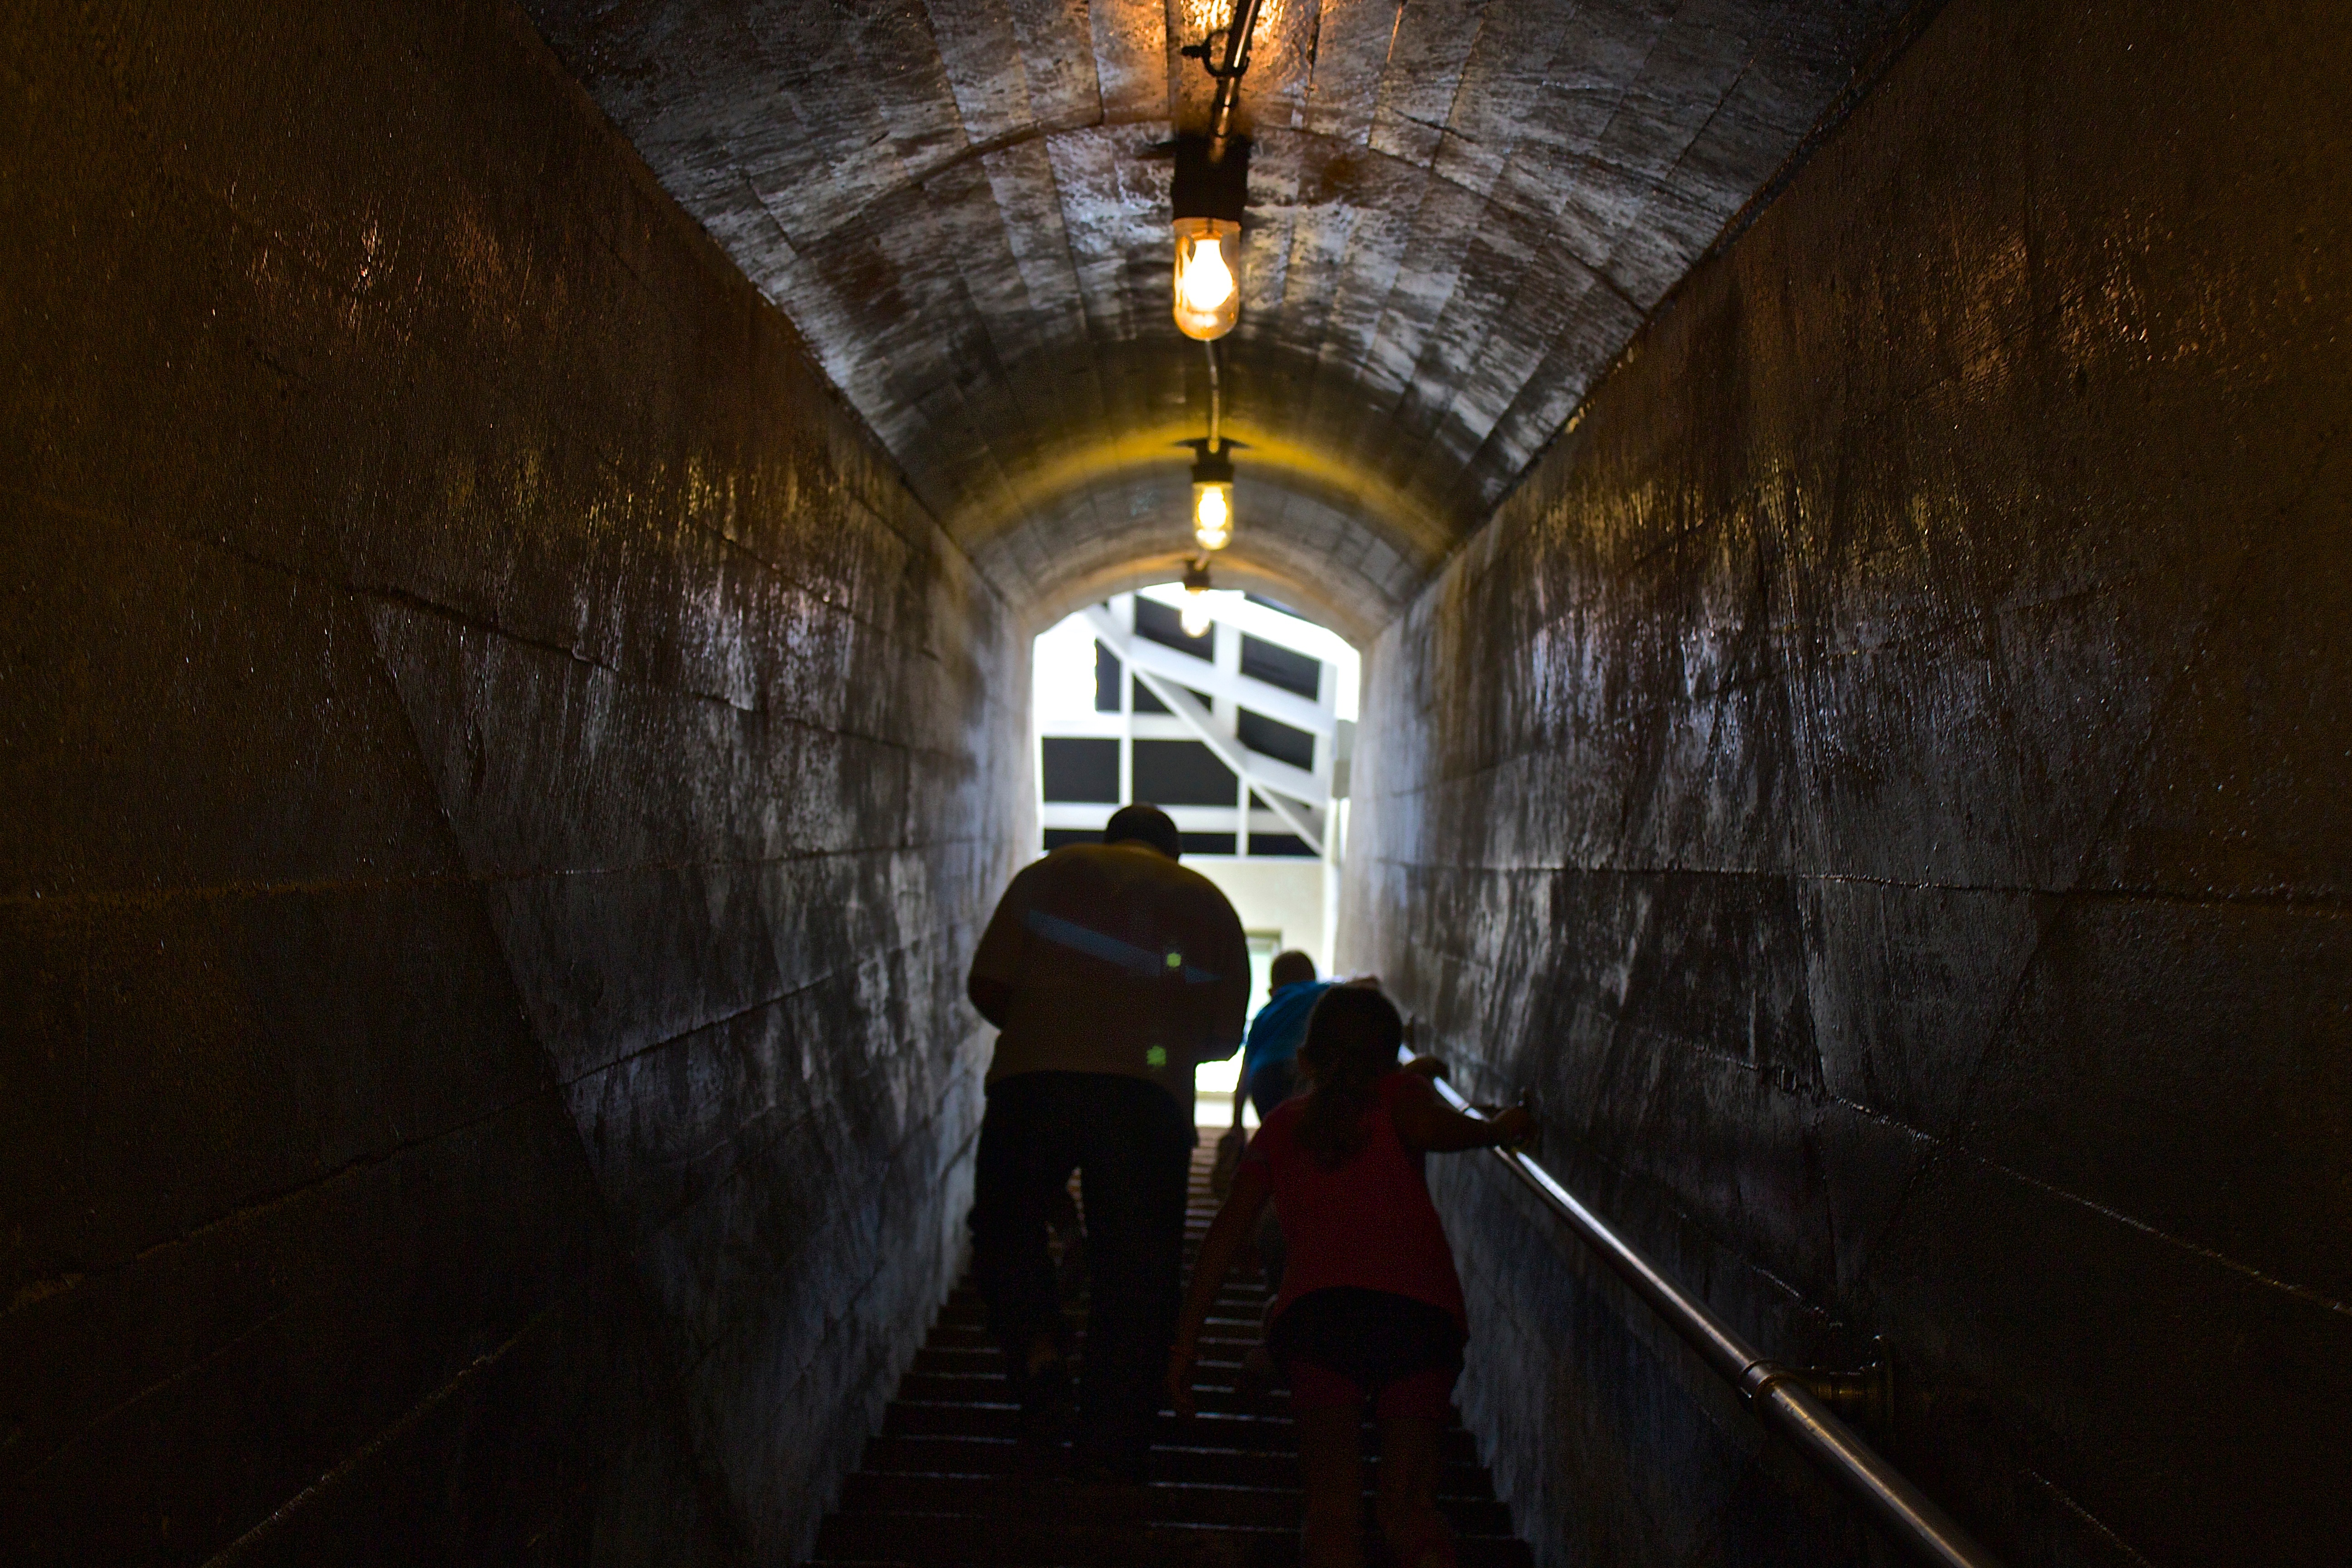
light, night, sunlight, alley, tunnel, subway, darkness, infrastructure, snapshot